Drosophila innubila

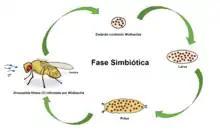
Vertical transmission of infection by "Wolbachia" symbionts through "Drosophila". Starting at the top and going clockwise, you have an infected embryo, infected larva, infected pupae, and then in the adult female wolbachia concentrates in the ovaries, ensuring its transmission to the next generation.

Infected sons are less likely to die from "Wolbachia" infection if their mother possessed a smaller bacterial density. It is speculated that the bacterial density of "Wolbachia" inside a host can vary, depending on the antibiotic activity of larval or adult food sources, possible host defense mechanisms, the age of the host, bacterial interactions within the host, as well as the environmental conditions that the fly experiences. Currently, there is no evidence for a mechanism in "Drosophila innubila" that suppresses or inhibits the male-killing effect of "Wolbachia."